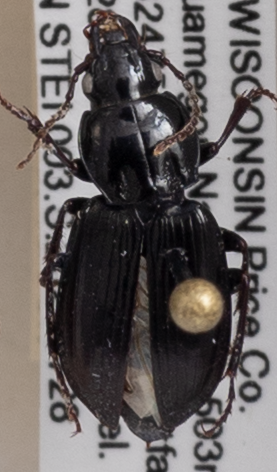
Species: Pterostichus mutus
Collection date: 2020-07-28
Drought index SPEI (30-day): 2.09
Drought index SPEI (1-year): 1.69
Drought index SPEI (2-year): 2.09